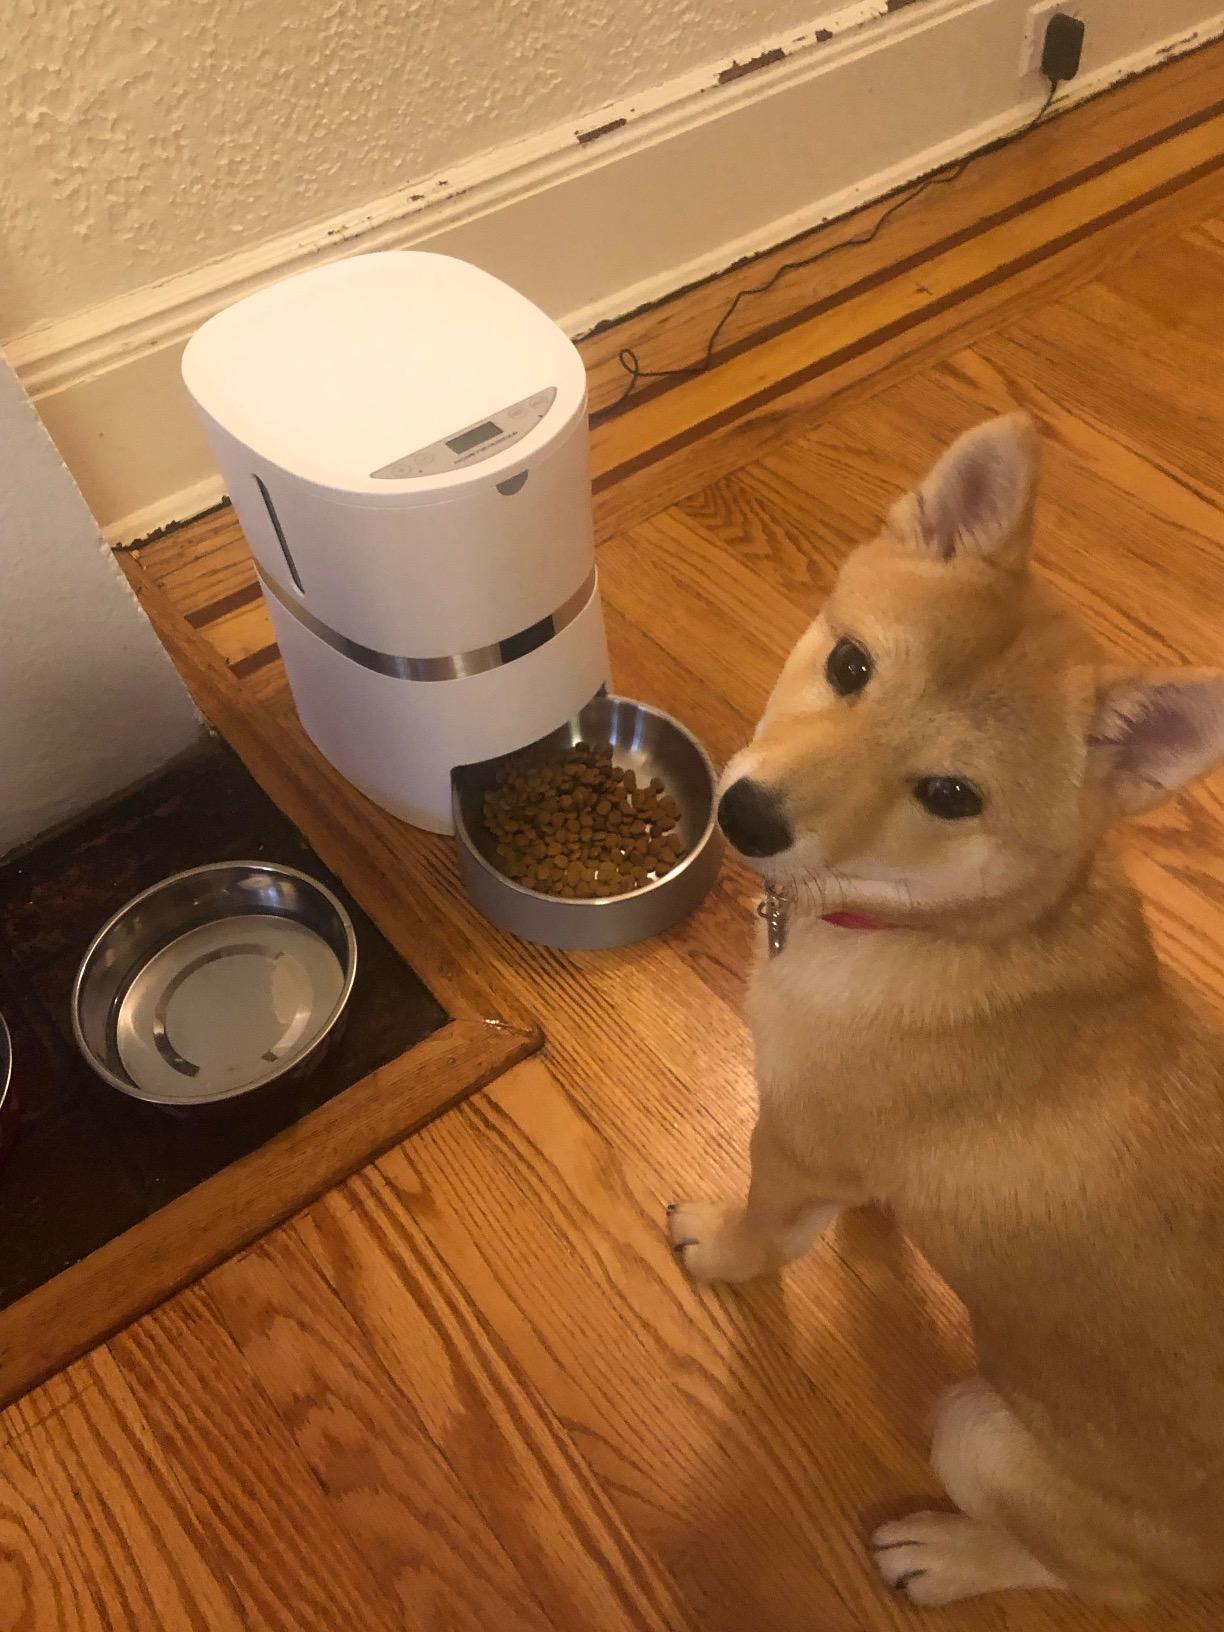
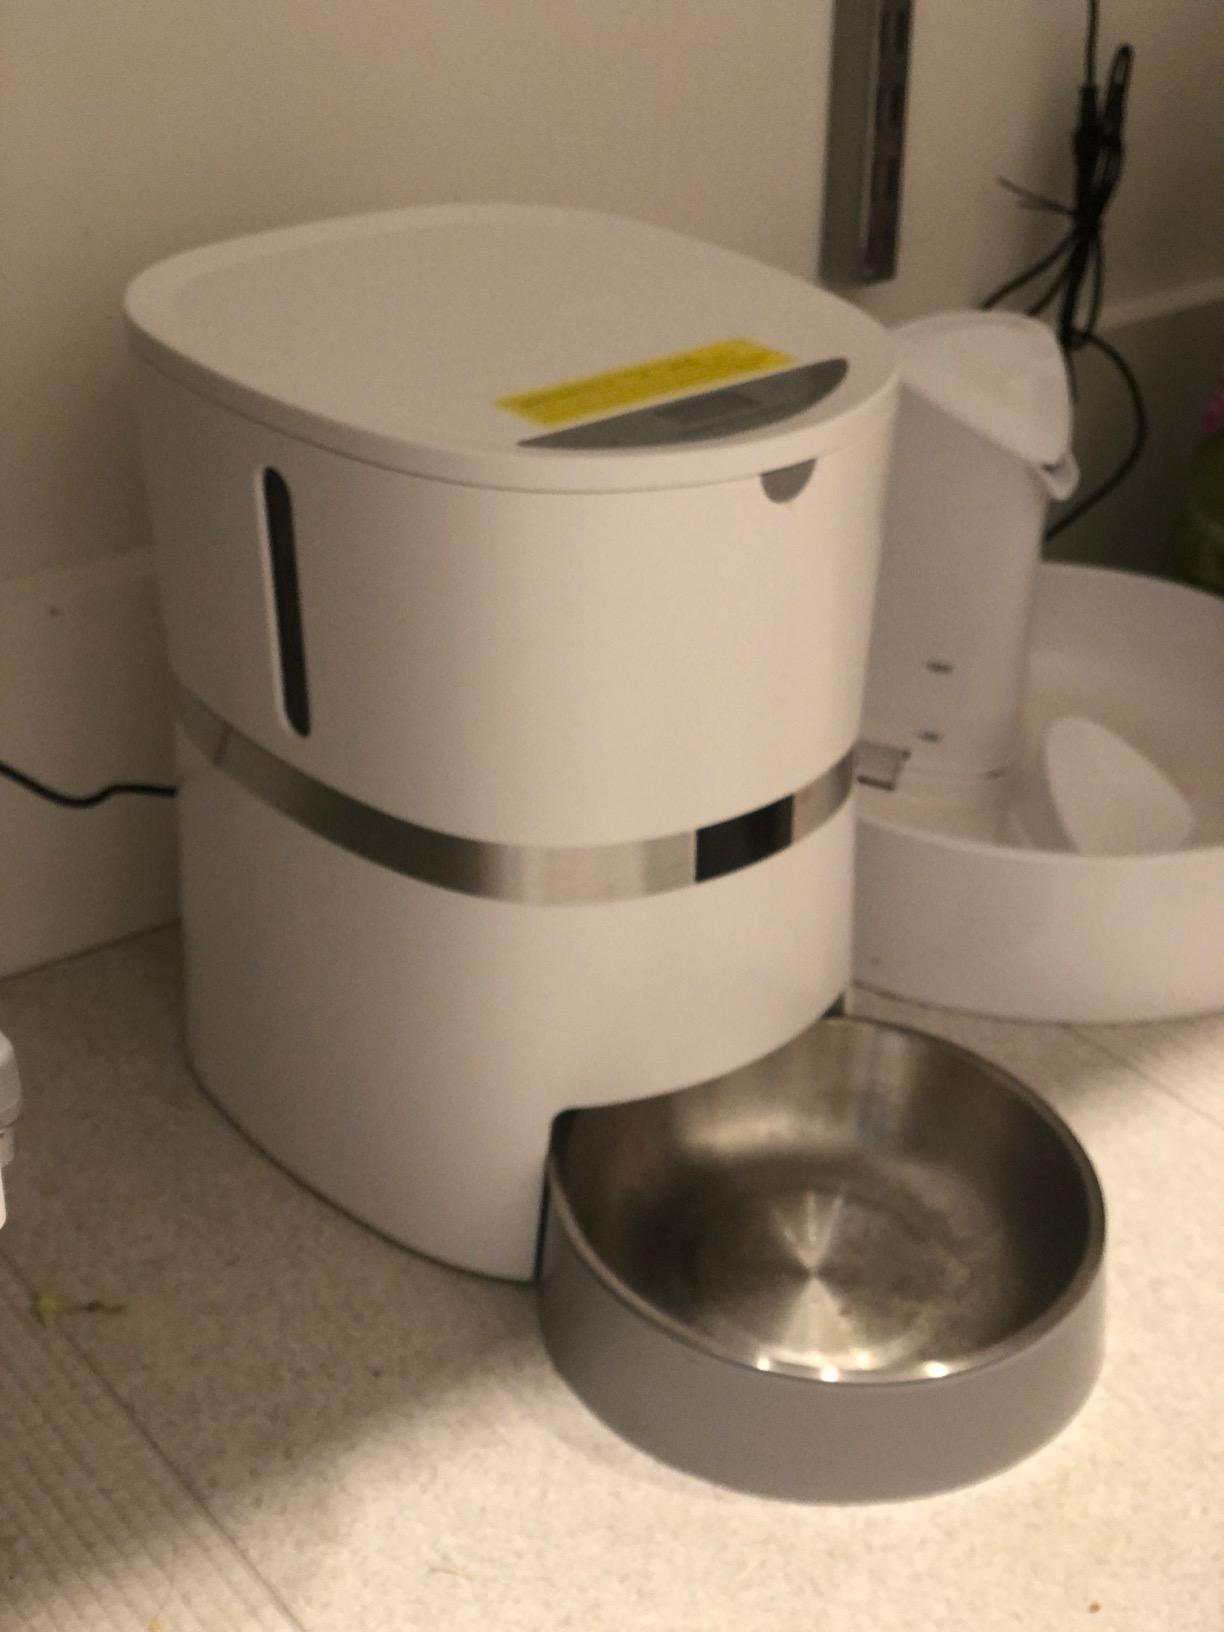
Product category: items_feeder
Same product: yes